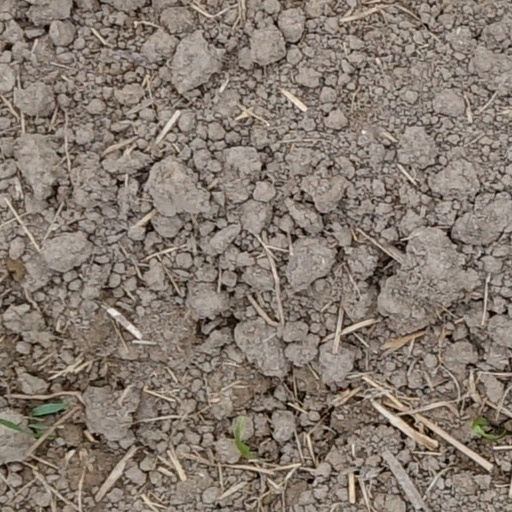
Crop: wheat